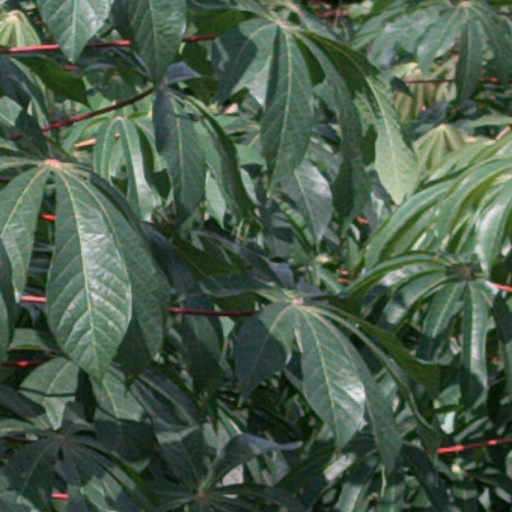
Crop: cassava